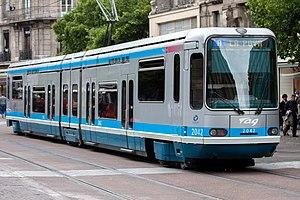
TFS 2042 de la TAG à l'arrêt Victor Hugo.
La ligne E du tramway de Grenoble est une ligne de tramway, qui relie le Nord-Ouest de l'agglomération au sud de Grenoble en utilisant notamment le cours Jean-Jaurès. La ligne est exploitée avec des tramways français standard, profondément rénovés dans les mois suivant la mise en service. L'objectif de fréquentation de la ligne est de 45 000 voyageurs par jour avec une vitesse commerciale de 23 km/h. Sa construction a été particulièrement médiatisée puisque TéléGrenoble Isère lui a consacré une série de 115 épisodes entre 2012 et 2015 intitulée Ça se tram' chez vous.
L'Alsthom TFS est un type de matériel roulant de type tramway, construit par GEC Alsthom en 1984-1985 puis dans les années 1990 pour plusieurs réseaux de tramway français. Le matériel est construit à 162 exemplaires.